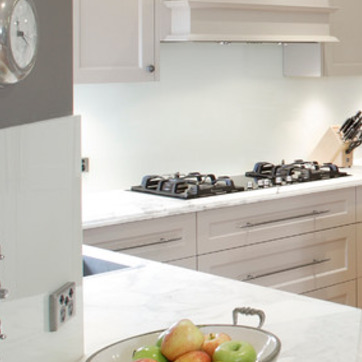
Material: metal